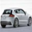
Label: automobile